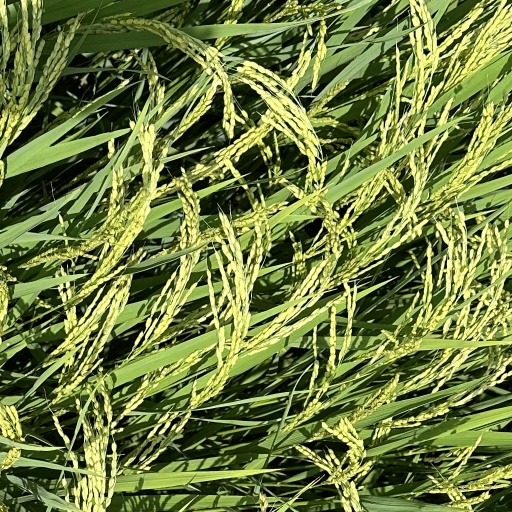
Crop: rice